Battle of Shanghai

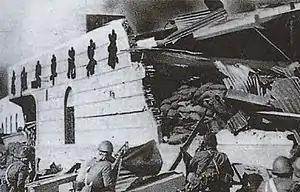
Japanese troops reaching the destroyed North Station in downtown Shanghai

The frontline fighter aircraft of the Chinese Air Force at the beginning of full-scale hostilities consisted primarily of Curtiss Hawk IIs and Hawk IIIs (many license-built at the CAMCO plant at the Jianqiao Airbase) and the Boeing P-26 Model 281 Peashooter. The Chinese pilots in particular used the Hawk IIIs in various multi-role combat operations against Imperial Japanese positions in and around Shanghai, while the P-26 primarily provided escort cover.